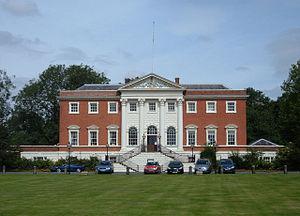
Warrington est une ville anglaise et autorité unitaire, appelé Borough of Warrington, située dans le nord-ouest de l'Angleterre. La ville se trouve à équidistance entre Liverpool à l'ouest et Manchester à l'est et elle a été désignée comme ville nouvelle en 1968. Son histoire remonte à la période romaine, et Warrington a été un lieu de passage important de la Mersey depuis le moyen âge.